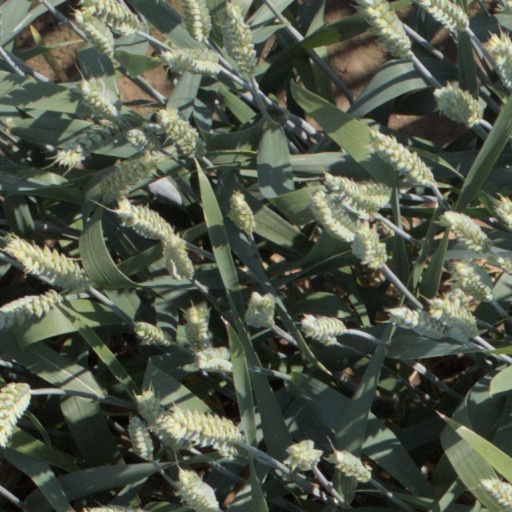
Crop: wheat